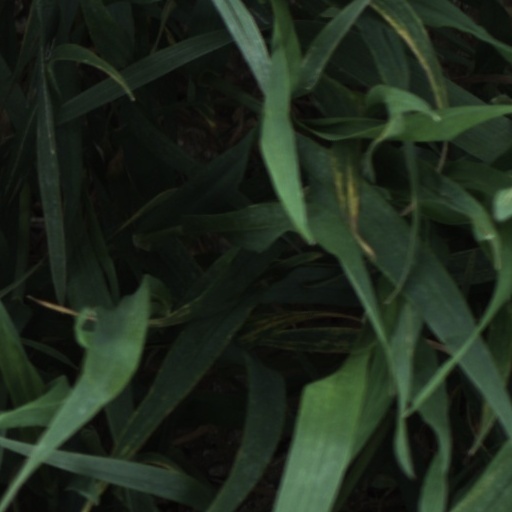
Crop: wheat